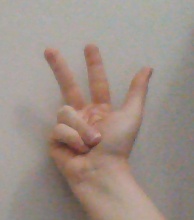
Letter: al